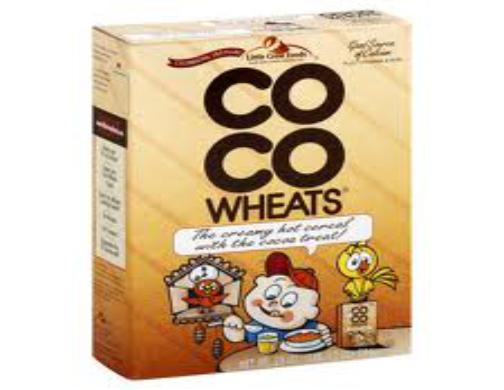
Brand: CoCo Wheats
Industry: Food